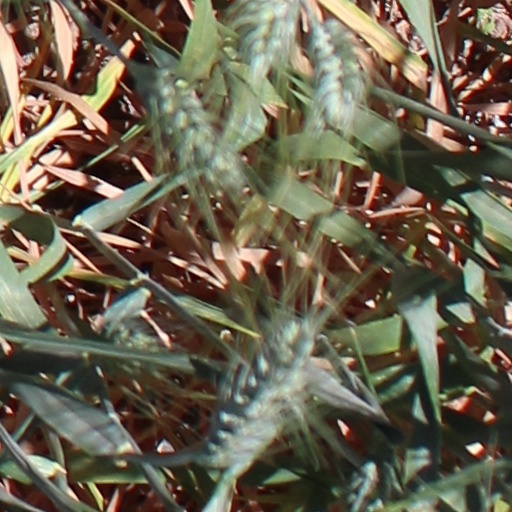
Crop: wheat